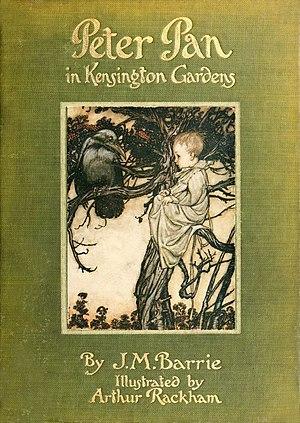
Le Petit Oiseau blanc est un roman de l'écrivain écossais J. M. Barrie paru en 1902. C'est dans ce livre qu'apparaît pour la première fois le personnage Peter Pan. Seuls quelques chapitres sont consacrés à ce personnage bien différent du Peter Pan qui apparaîtra dans la pièce éponyme, puis dans le roman Peter et Wendy. Ils furent par la suite extraits pour être édités séparément, dans un livre intitulé Peter Pan in Kensington Gardens, illustré par Arthur Rackham.